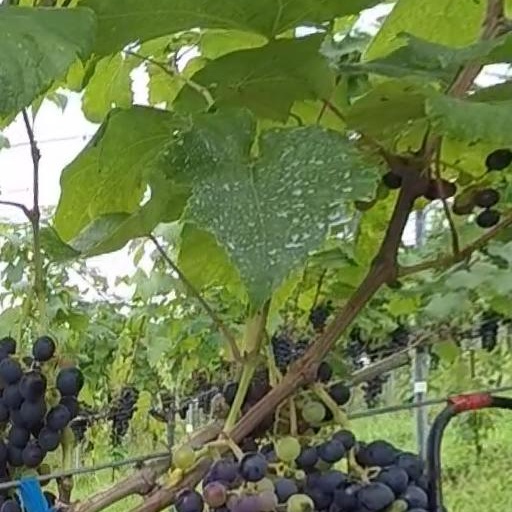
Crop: grape